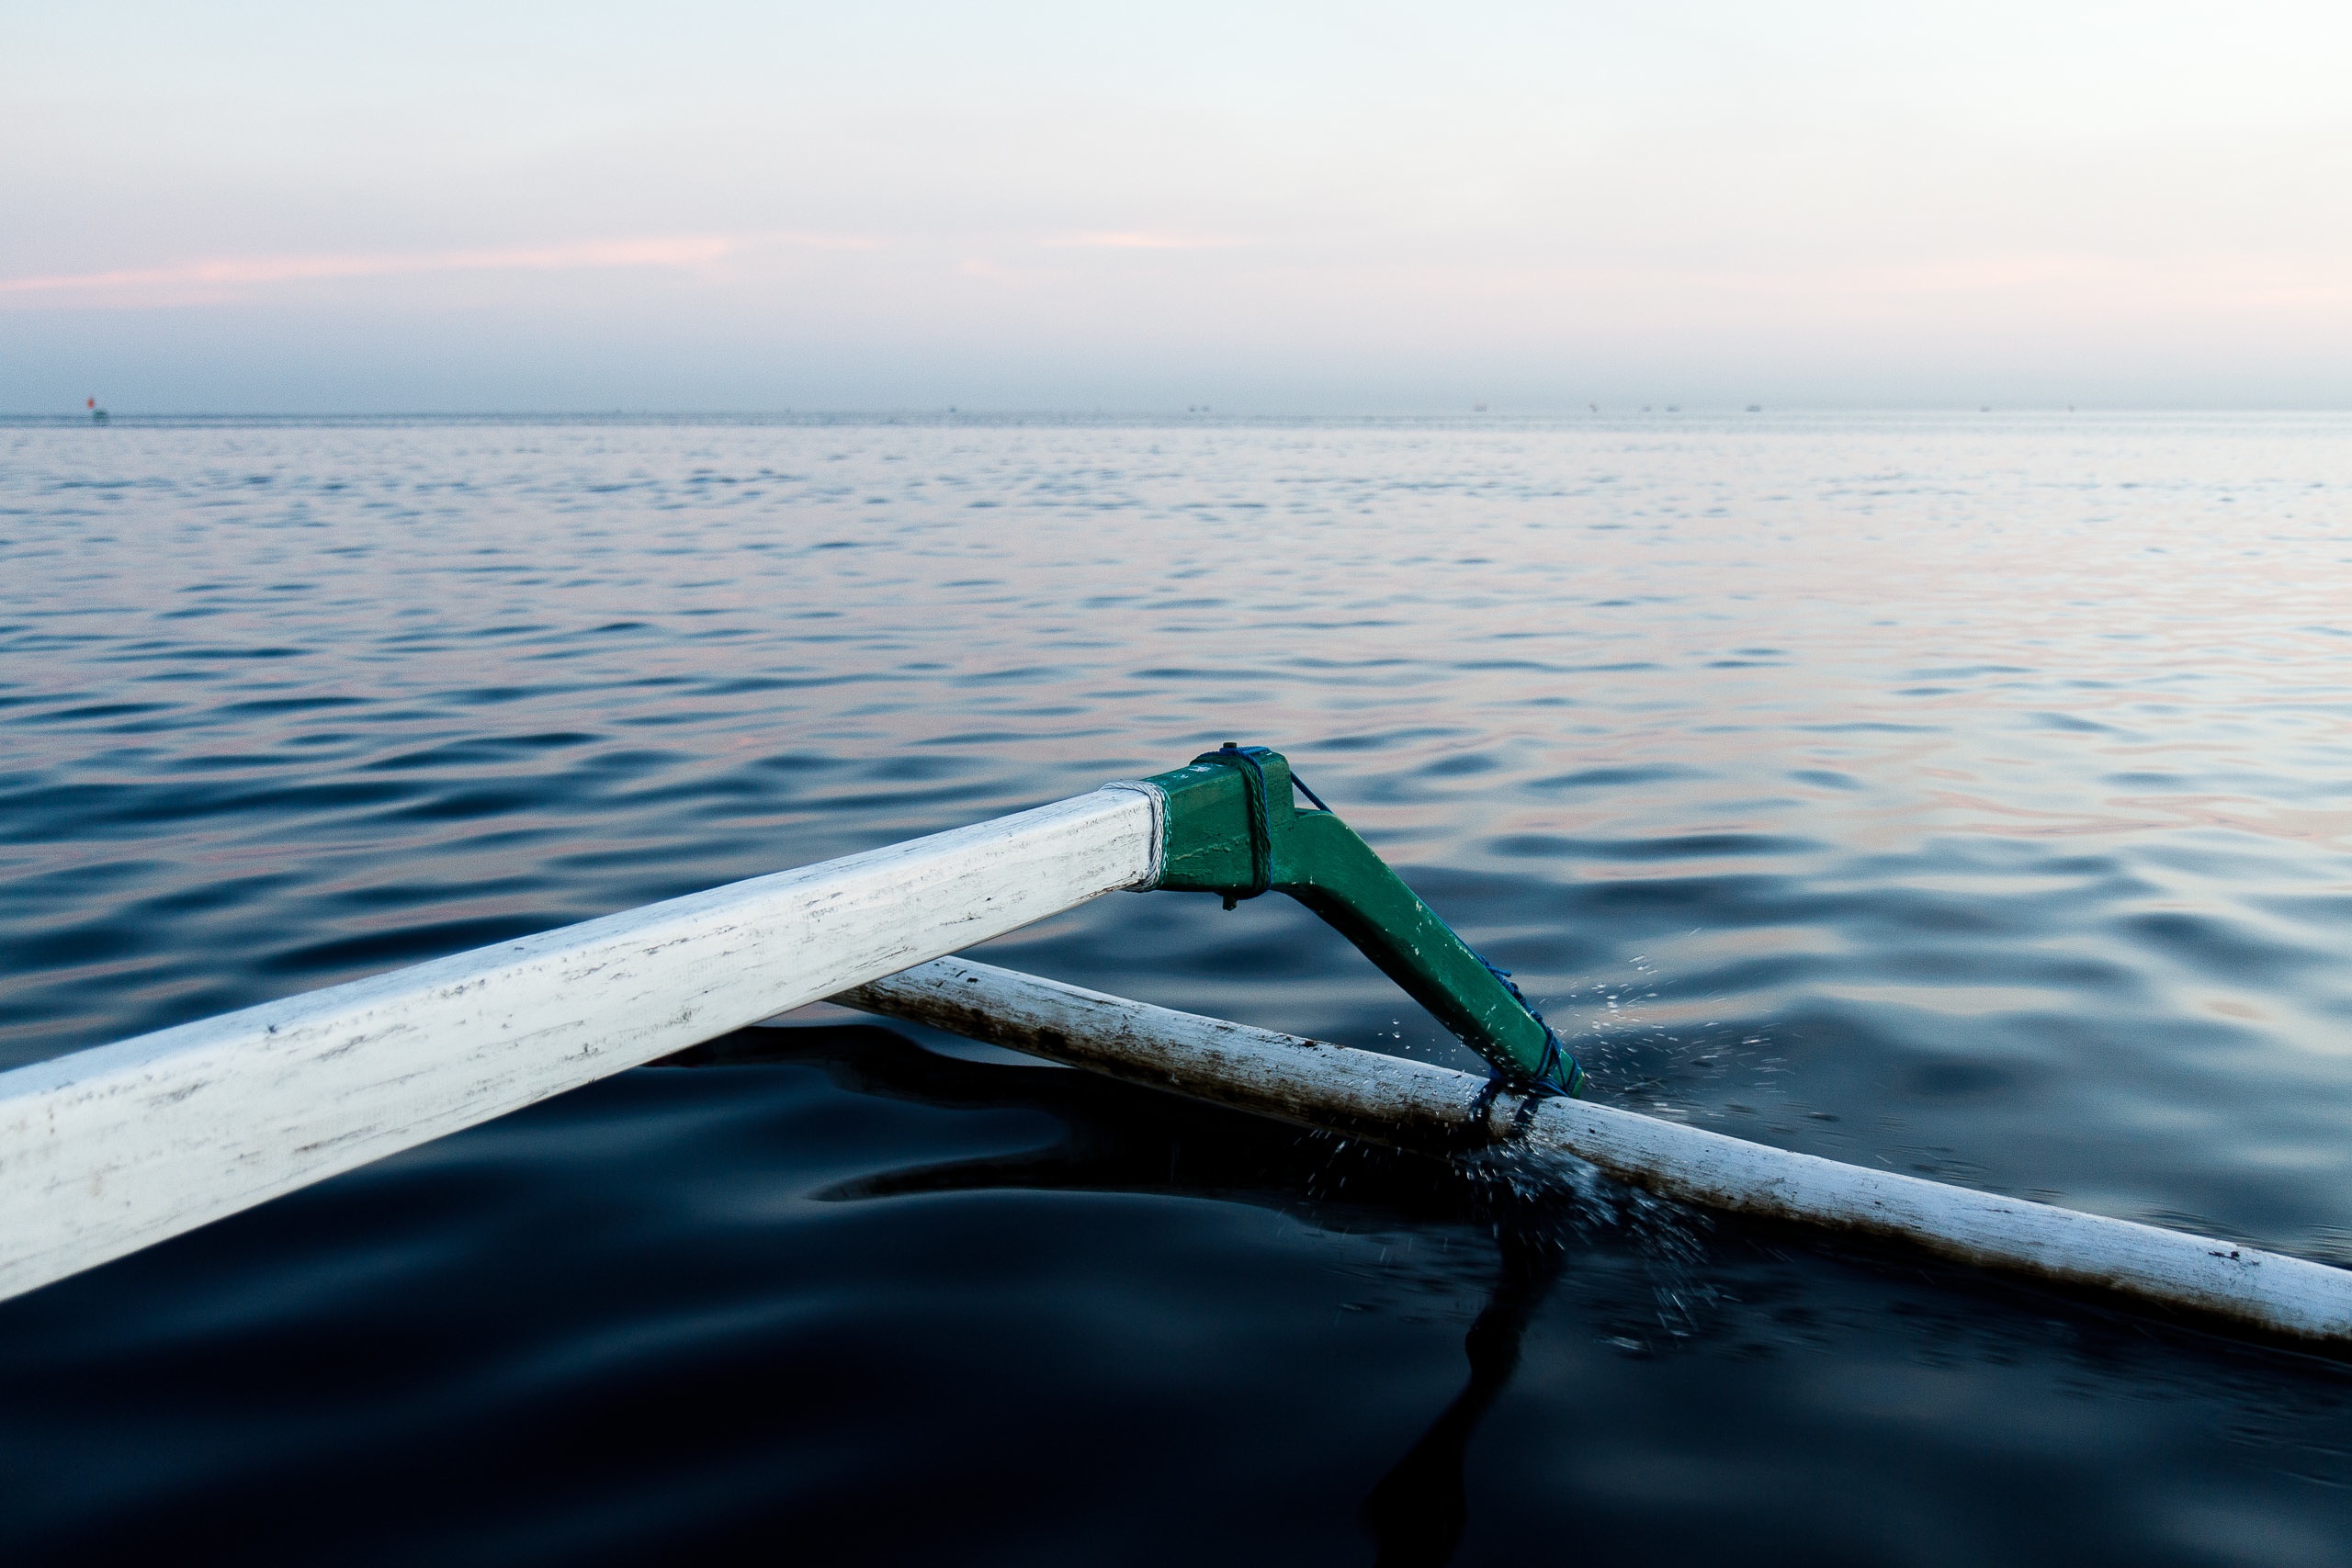
sea, coast, water, ocean, horizon, boat, shore, wave, lake, paddle, reflection, vehicle, kayak, boating, watercraft, watercraft rowing